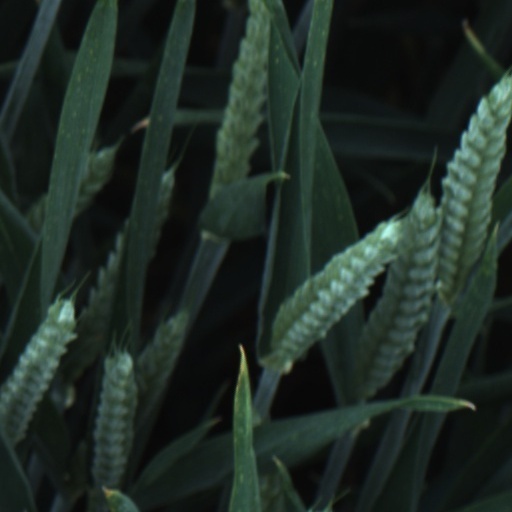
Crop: wheat